Cuisine of the Vale of Glamorgan

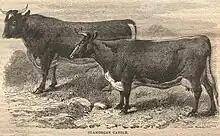
Glamorgan Cattle from an engraving that was printed in the American Agriculturalist

Most of the Vale is made up of prime agricultural land due to its fertile, rich soil which is light and easily worked. As a result, the area has developed a mixed farming economy. It produces wheat and other cereals, grows hay for pasture and is good for animal husbandry.